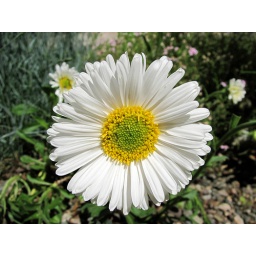
aster alpinus 'Albus' planted Jul-10-07 in rock garden. moved to fence garden 2009